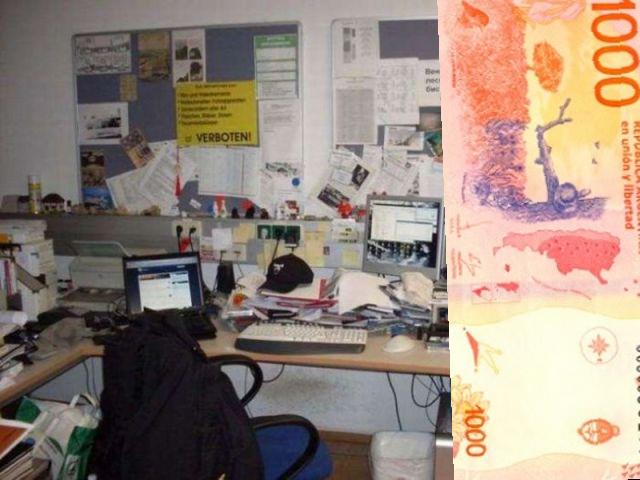
Denominación: 1000